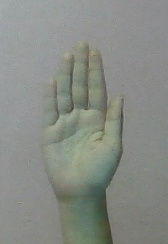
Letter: seen